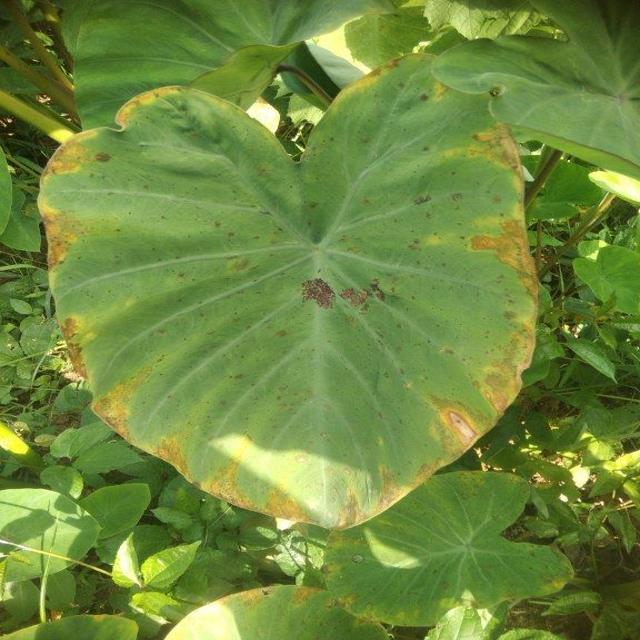
Label: Mid_Blight